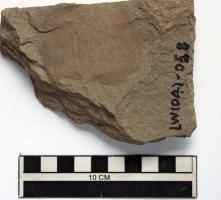
一个化石属于被子植物，其特征描述:属征：叶互生，全缘或有锯齿，基部3~5脉；托叶常变为刺；花小，组成腋生的聚伞花序或有时呈圆锥花序式排列，果为球形或长椭圆形、肉质的核果。

简述：叶卵形，叶基钝团或宽楔形，叶缘县疏锯齿，羽状达缘脉序。

详述：叶卵形，长约7cm，宽4.5cm，叶基钝团或宽楔形，最宽在叶中部，叶缘县疏锯齿，齿外侧长，内侧短形成收缩状，明显的3~5基出脉，内侧基侧脉弧曲伸至叶前部，近与中脉平行，外侧基侧脉伸至叶1/2处，外侧具分支，分支在叶缘处环结后再分支，分支达叶缘齿内；从内侧基侧脉化出的三次脉成70~80度角生出，其余二次脉组成稀疏的网脉。